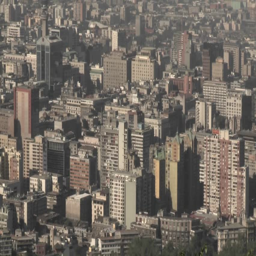
pan across the smog filled city .